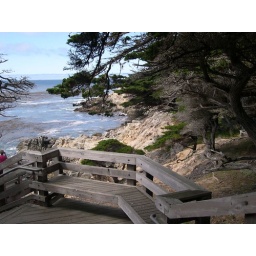
pine tree in the corner